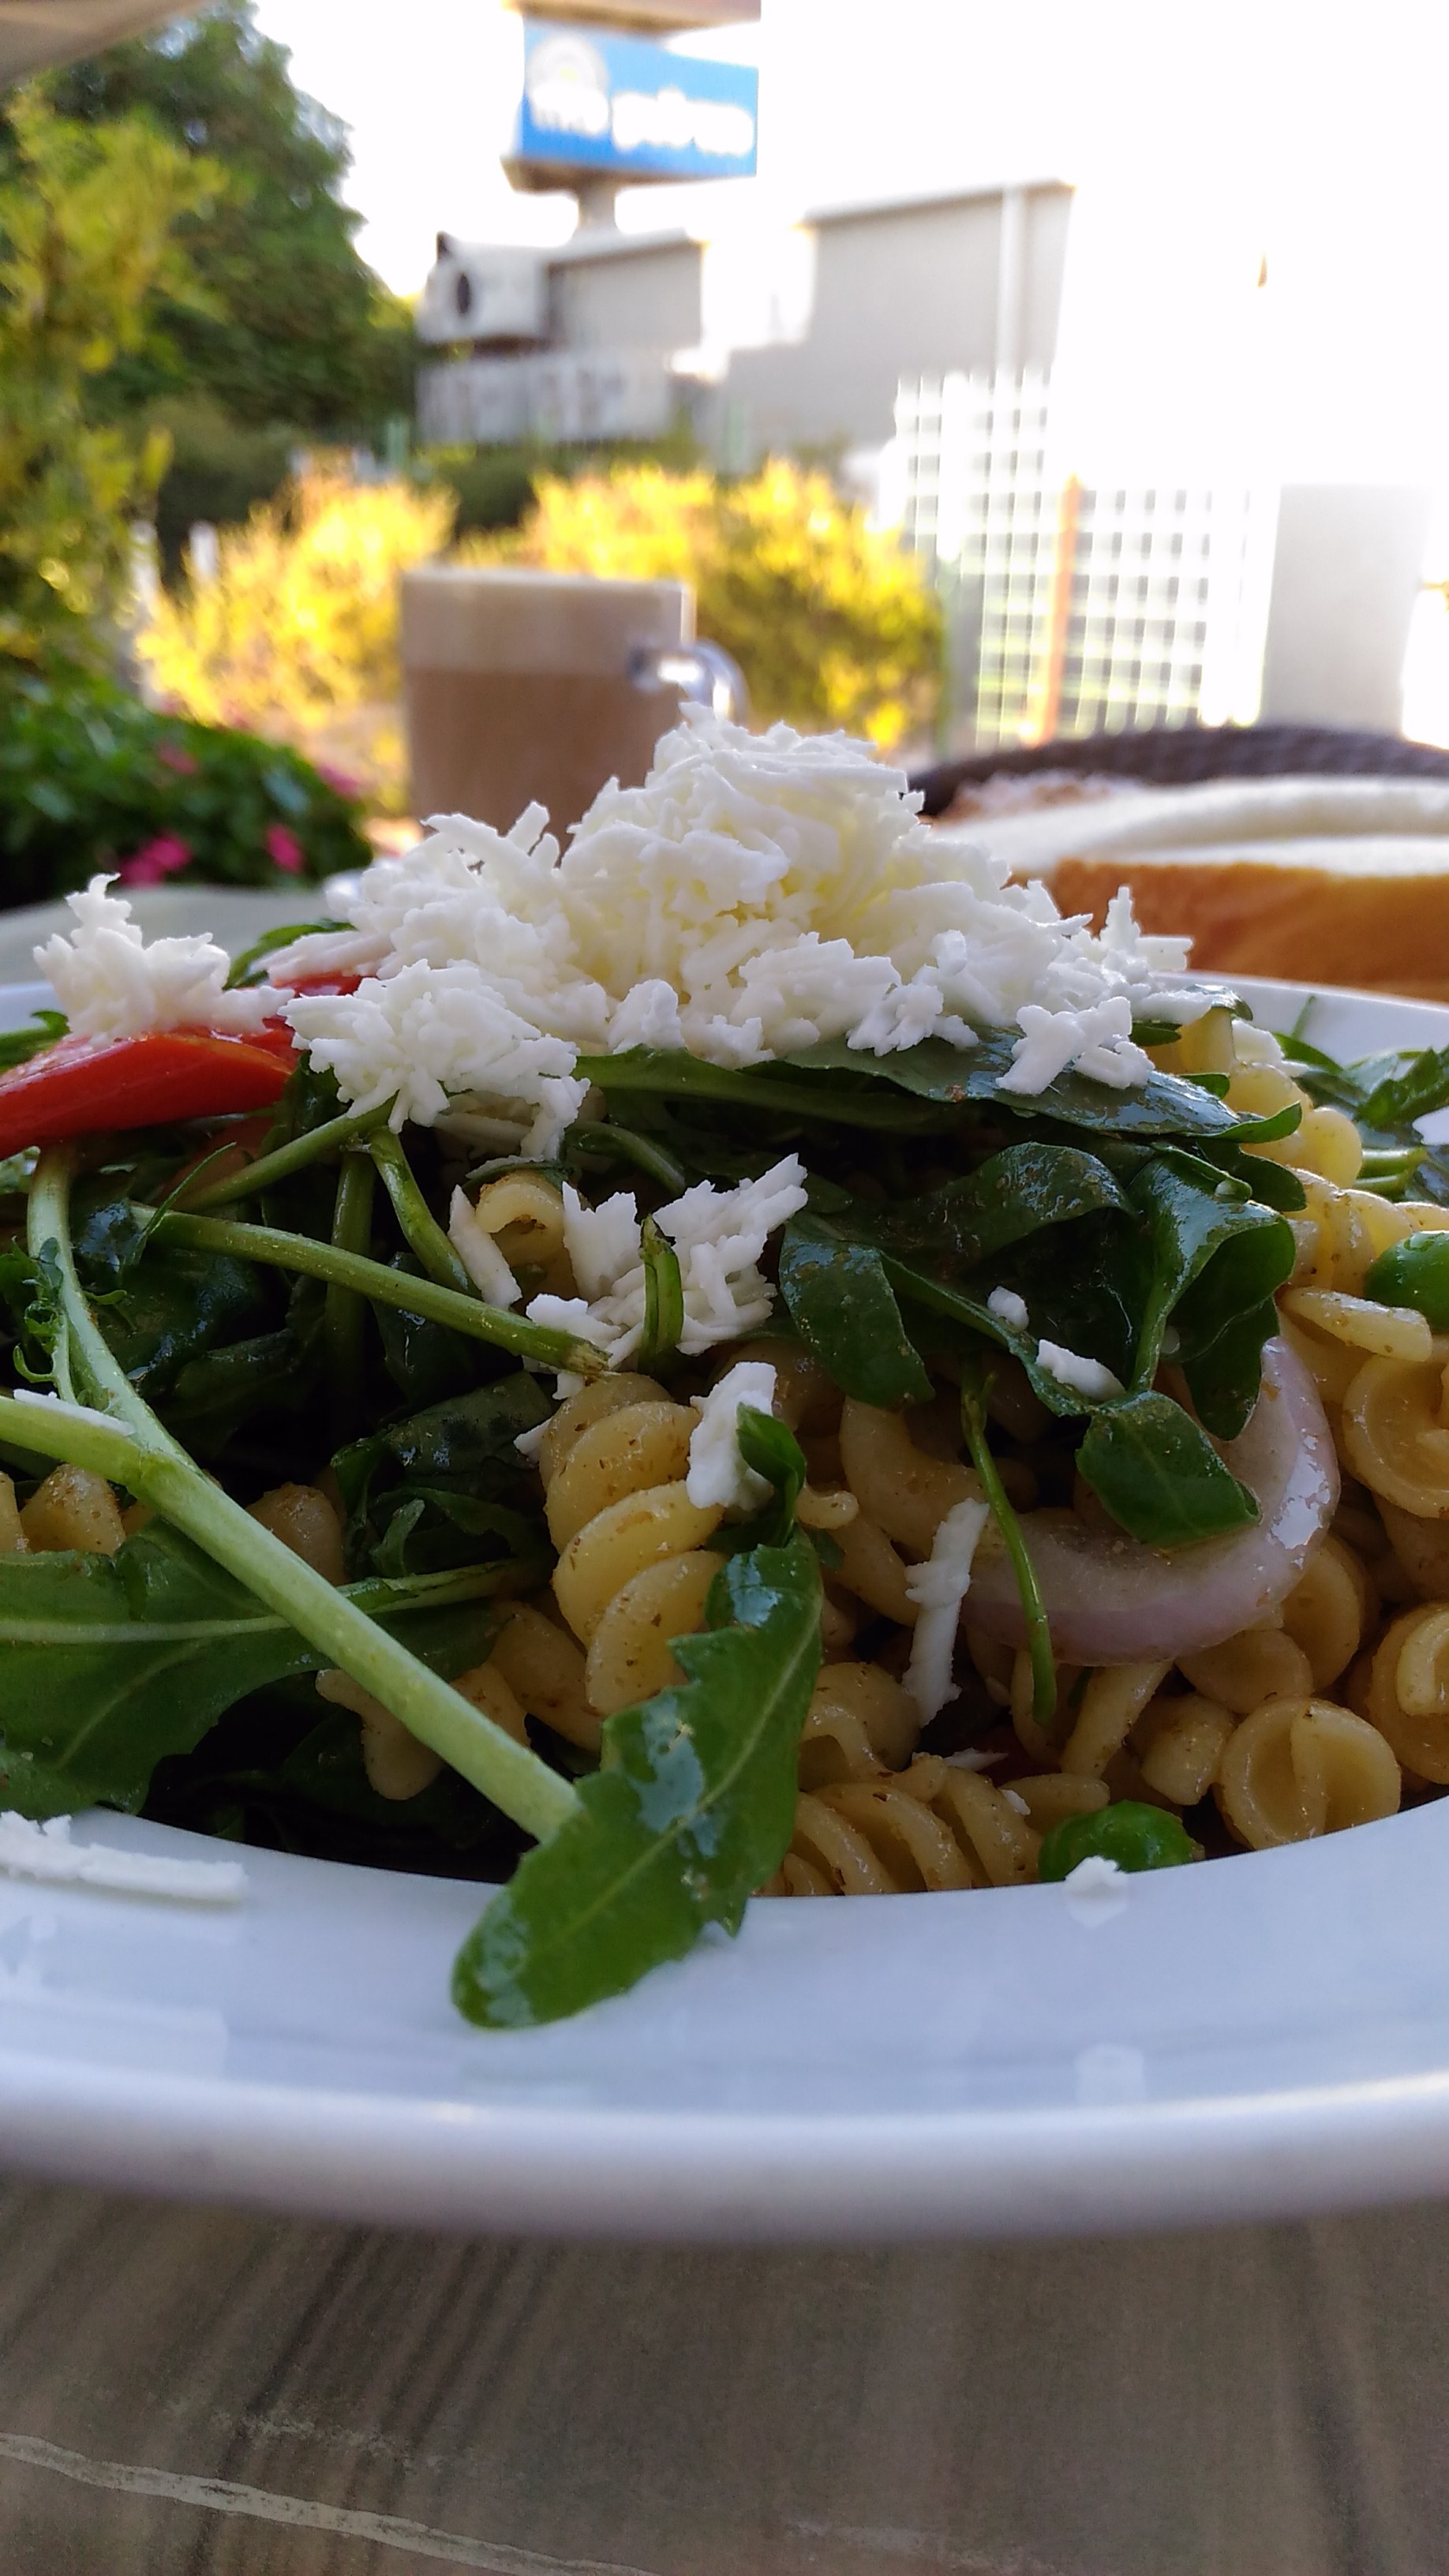
dish, meal, food, salad, produce, vegetable, plate, lunch, cuisine, nutrition, vegetarian food, healthy food, healthy eating, appetizing, thai food